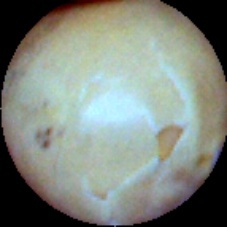
Label: Skin-damaged